Cable car (railway)

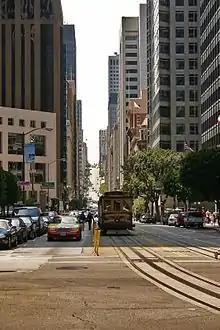
A San Francisco cable car travels along California Street in the city's Financial District.

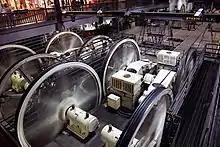
Machinery driving the San Francisco cable car system

The first cable-operated railway to use a moving rope that could be picked up or released by a grip on the cars was the Fawdon Wagonway, a colliery railway line that opened in 1826.